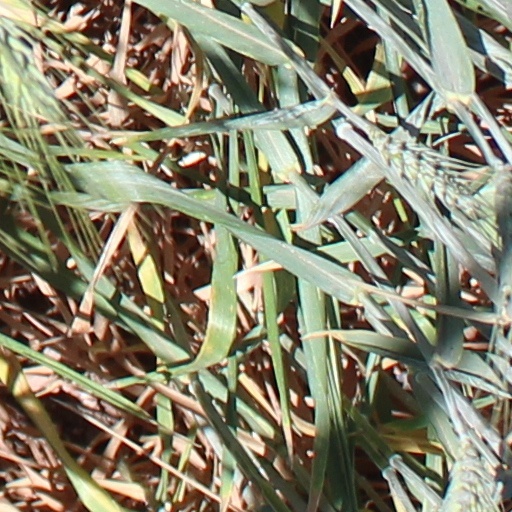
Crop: wheat